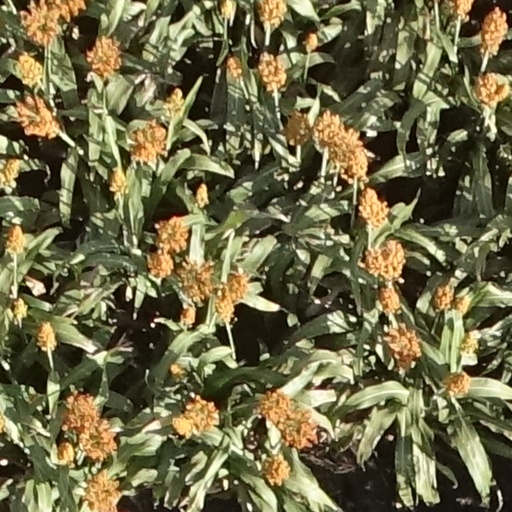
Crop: sorghum